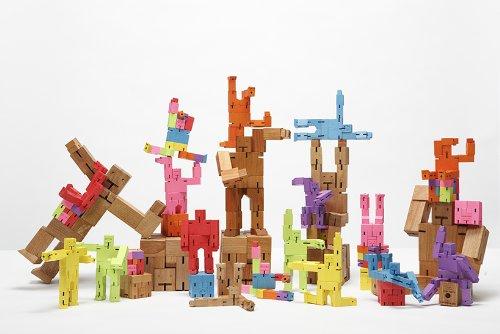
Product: Areaware Cubebot Medium (Natural)
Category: Toys & Games | Puzzles | Brain Teasers | Assembly & Disentanglement Puzzles
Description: Great Condition.
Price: $18.44
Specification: ProductDimensions:13.5x3.5x9.5inches|ItemWeight:6.1ounces|ShippingWeight:14.4ounces(Viewshippingratesandpolicies)|DomesticShipping:ItemcanbeshippedwithinU.S.|InternationalShipping:ThisitemcanbeshippedtoselectcountriesoutsideoftheU.S.LearnMore|ASIN:B00W79K1YW|Itemmodelnumber:DWC1N|Manufacturerrecommendedage:36months-15years